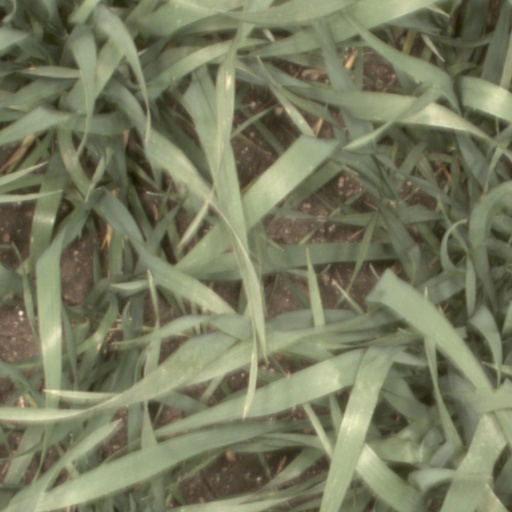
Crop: wheat